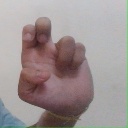
अक्षर: अ